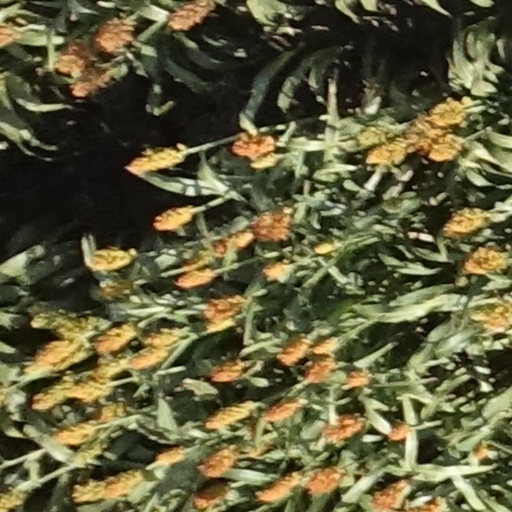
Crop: sorghum